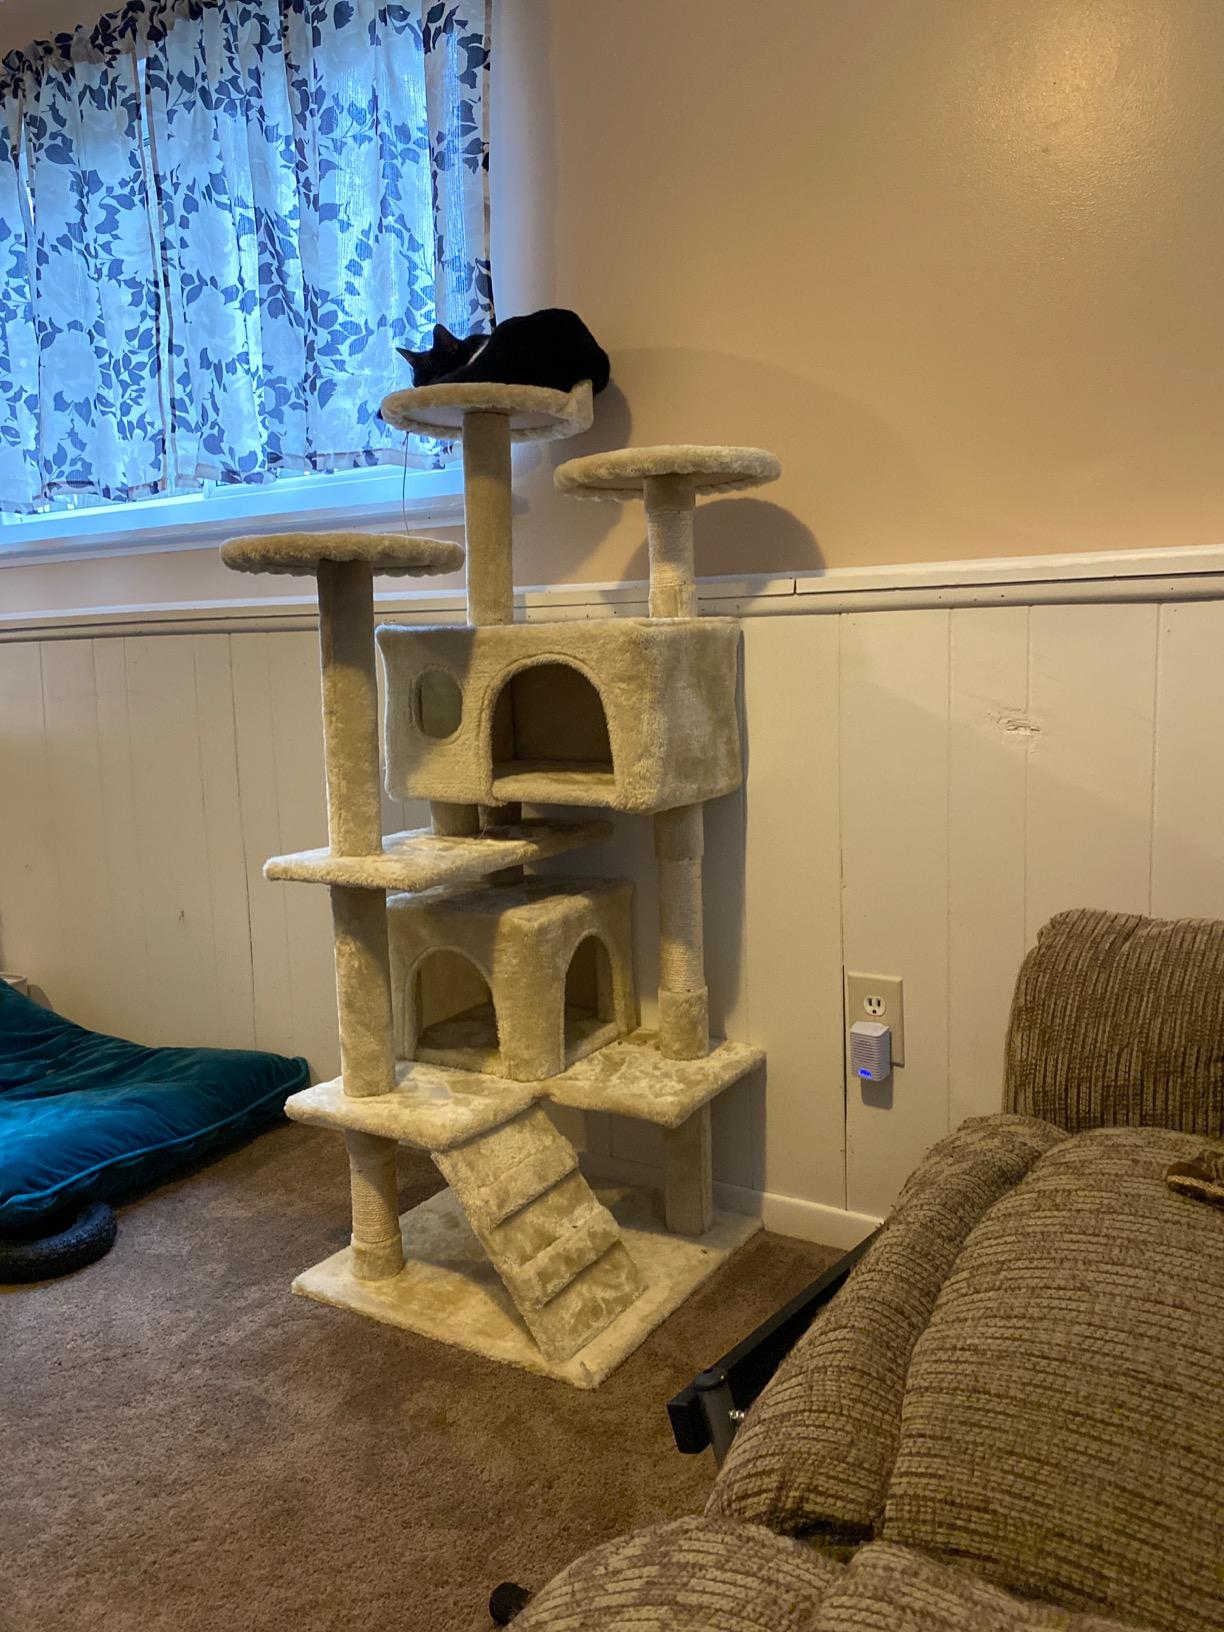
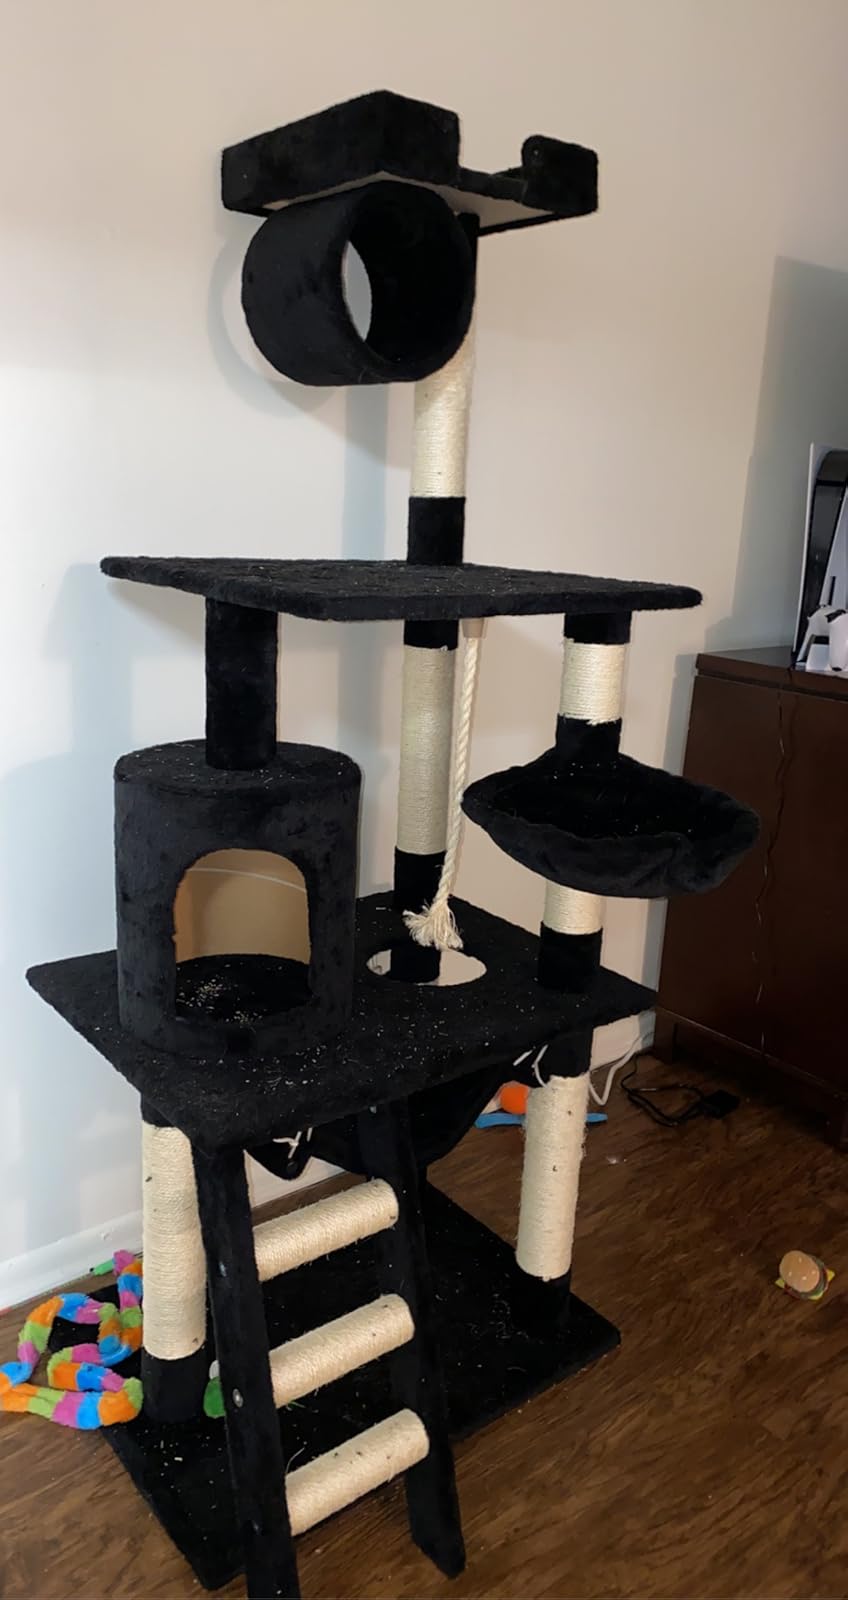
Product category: items_cat tree
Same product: no